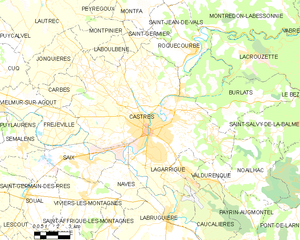
Carte de la commune française de code INSEE 81065 - Castres